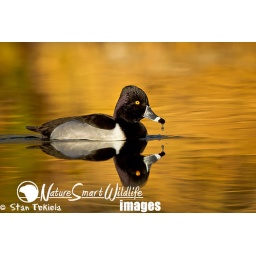
Ring-necked Duck adult male on golden water taken in Tucson AZ in the wild